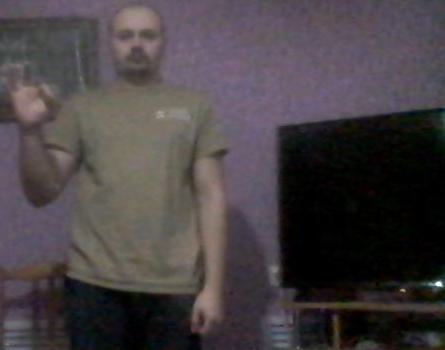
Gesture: no_gesture